C90-CR (M3)

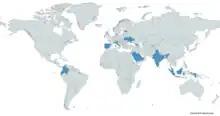

After the Russian invasion of Ukraine in 2022, the Spanish government, like other Western governments, sent Ukraine shipments of weapons, equipment, ammunition, and vehicles, including numerous C90 grenade launchers. There are images of at least one Russian infantry fighting vehicle being destroyed by a C-90 near Dronivka.